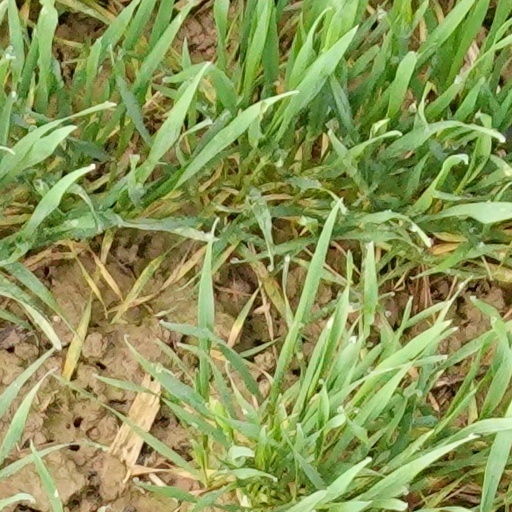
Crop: wheat